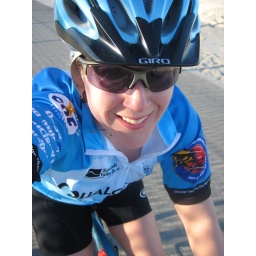
Dork shot on bike path by ocean